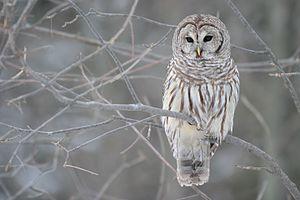
Chouette rayée (Strix varia) - Whitby, Ontario (Canada) 日本語: アメリカフクロウ Norsk bokmål: Høvdingugle om vinteren فارسی: جغد راه‌راه گونه‌ای جغد بزرگ است که در سرده جغدهای بی‌گوش قرار دارد. این گونه بومی آمریکای شمالی است.
Cette liste des espèces d'oiseaux au Québec recense les taxons de ce groupe observés dans cette province du Canada. Elle provient de l'American Ornithologist Union en date du mois de janvier 2019. Elle comprend 470 espèces dont :
Cette liste des oiseaux au Canada provient de Bird Checklists of the World en date du mois de juillet 2018.